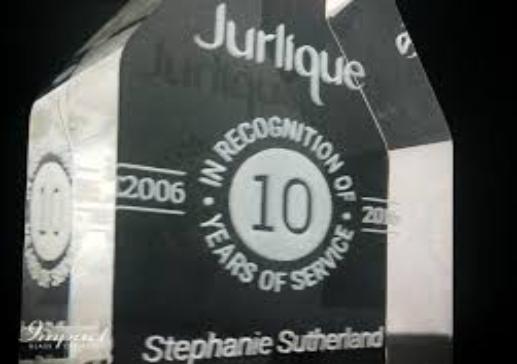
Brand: jurlique
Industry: Necessities